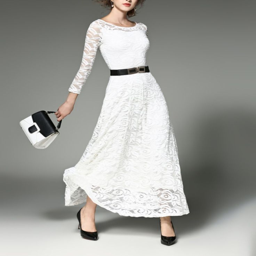
take a look at garment today !